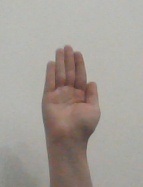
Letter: seen